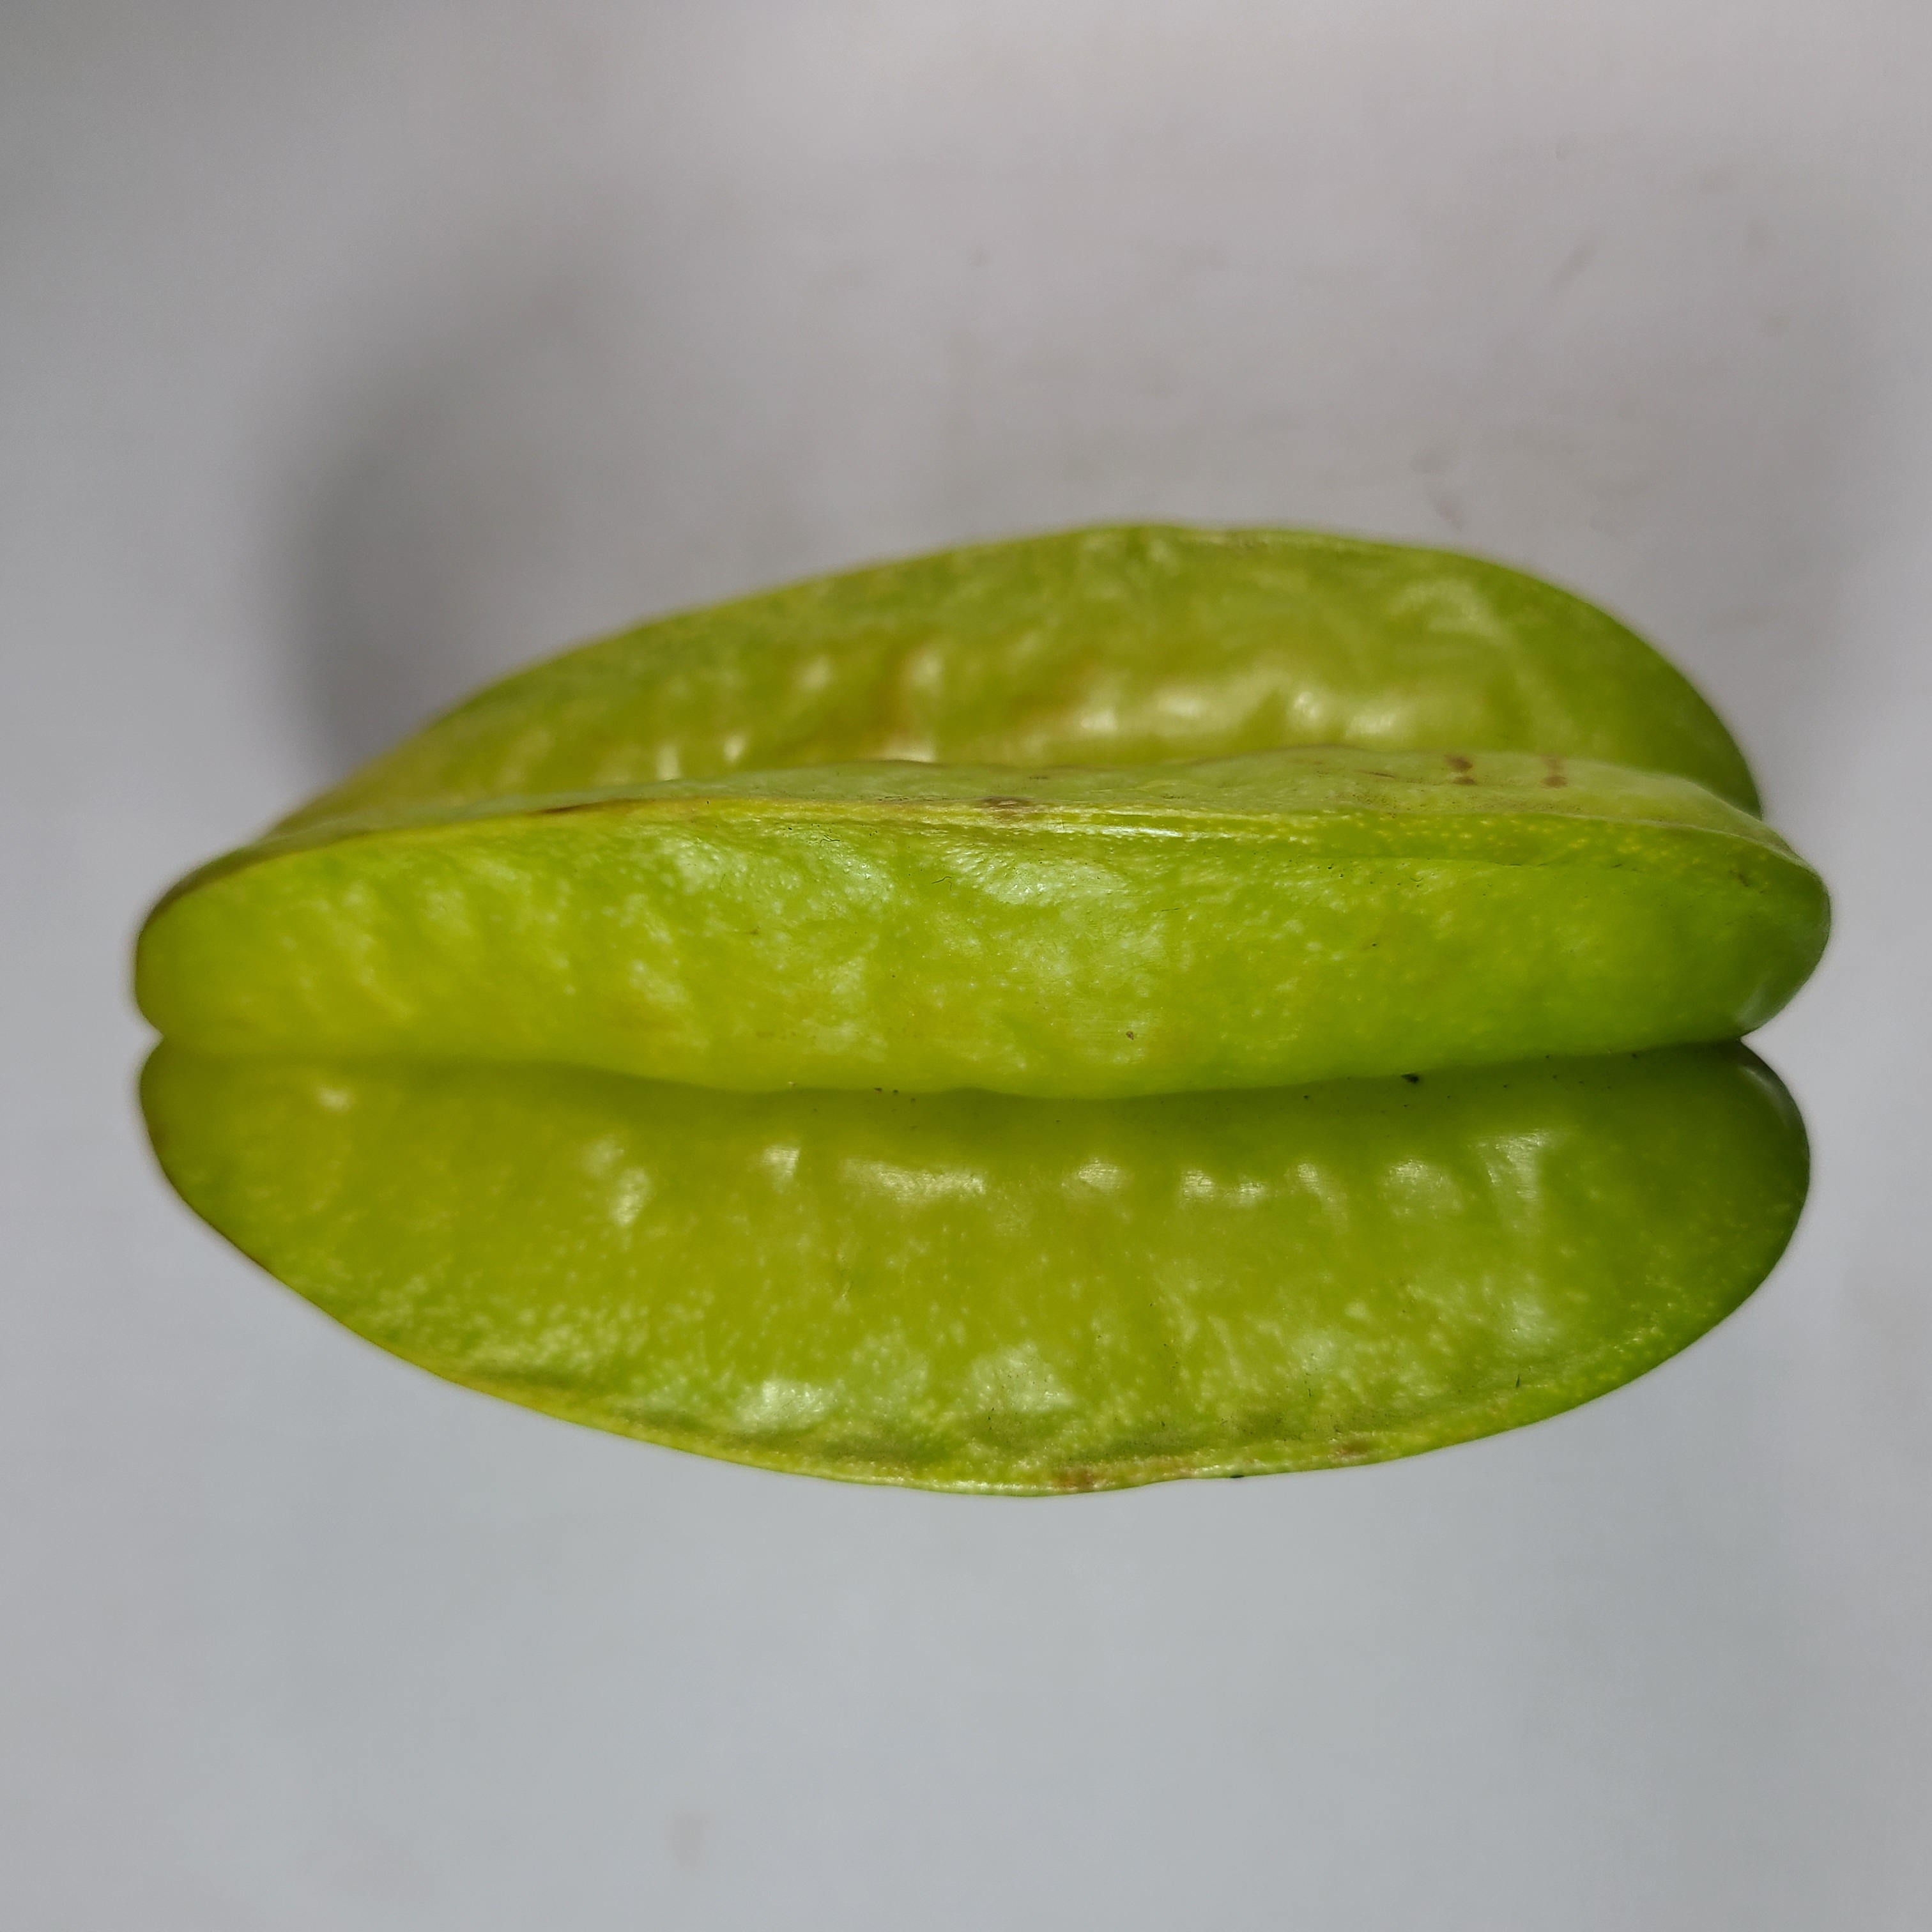
Label: Healthy Fruits